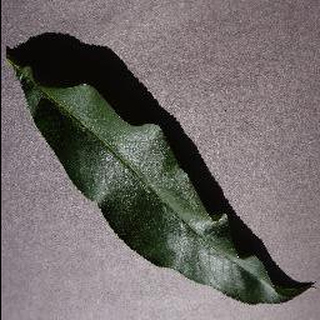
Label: healthy_peach